Axis of Justice

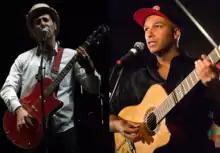
Serj Tankian (left) and Tom Morello, the two founders

Axis of Justice is a left-wing non-profit organization co-founded by Serj Tankian and Tom Morello in 2002. It was founded "to bring together musicians, fans of music, and grassroots political organizations to fight for social justice together." They "aim to build a bridge between fans of music around the world and local political organizations to effectively organize around issues of peace, human rights, and economic justice." The group has worked for such causes as immigrant rights and death penalty abolition. Its recommended book list includes such authors as Karl Marx, Che Guevara, George Orwell, Noam Chomsky, Mumia Abu-Jamal and Grant Morrison.